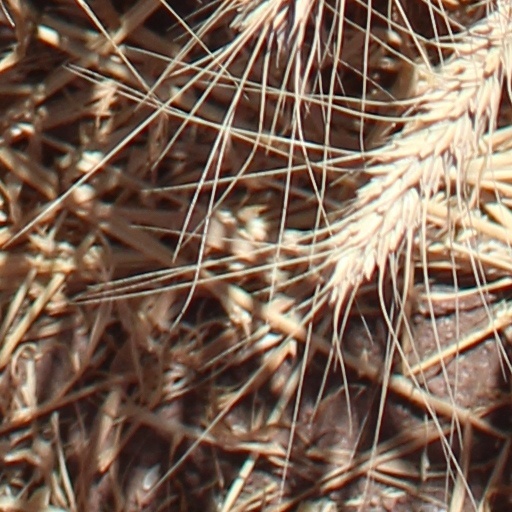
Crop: wheat